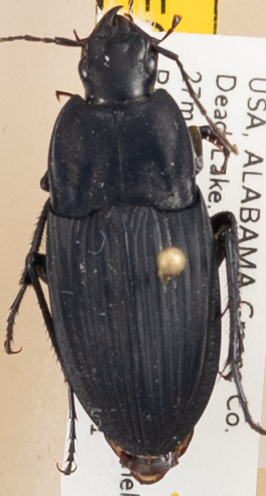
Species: Dicaelus furvus furvus
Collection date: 2018-05-21
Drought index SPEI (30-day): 0.332
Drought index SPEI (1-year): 0.8
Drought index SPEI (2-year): -0.212